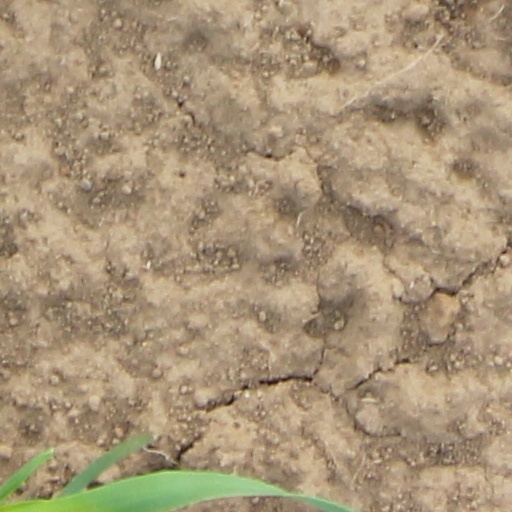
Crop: wheat